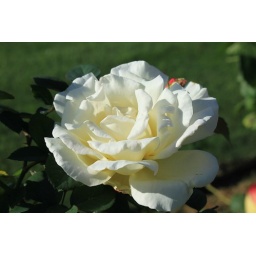
Taken in plaza rose garden between cinderella's castle and tomorrowland